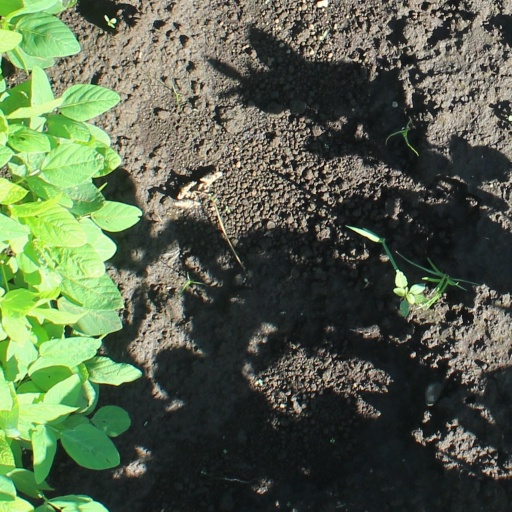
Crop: soybean